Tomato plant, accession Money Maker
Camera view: bottom (45 deg); turntable rotation: 180 degrees
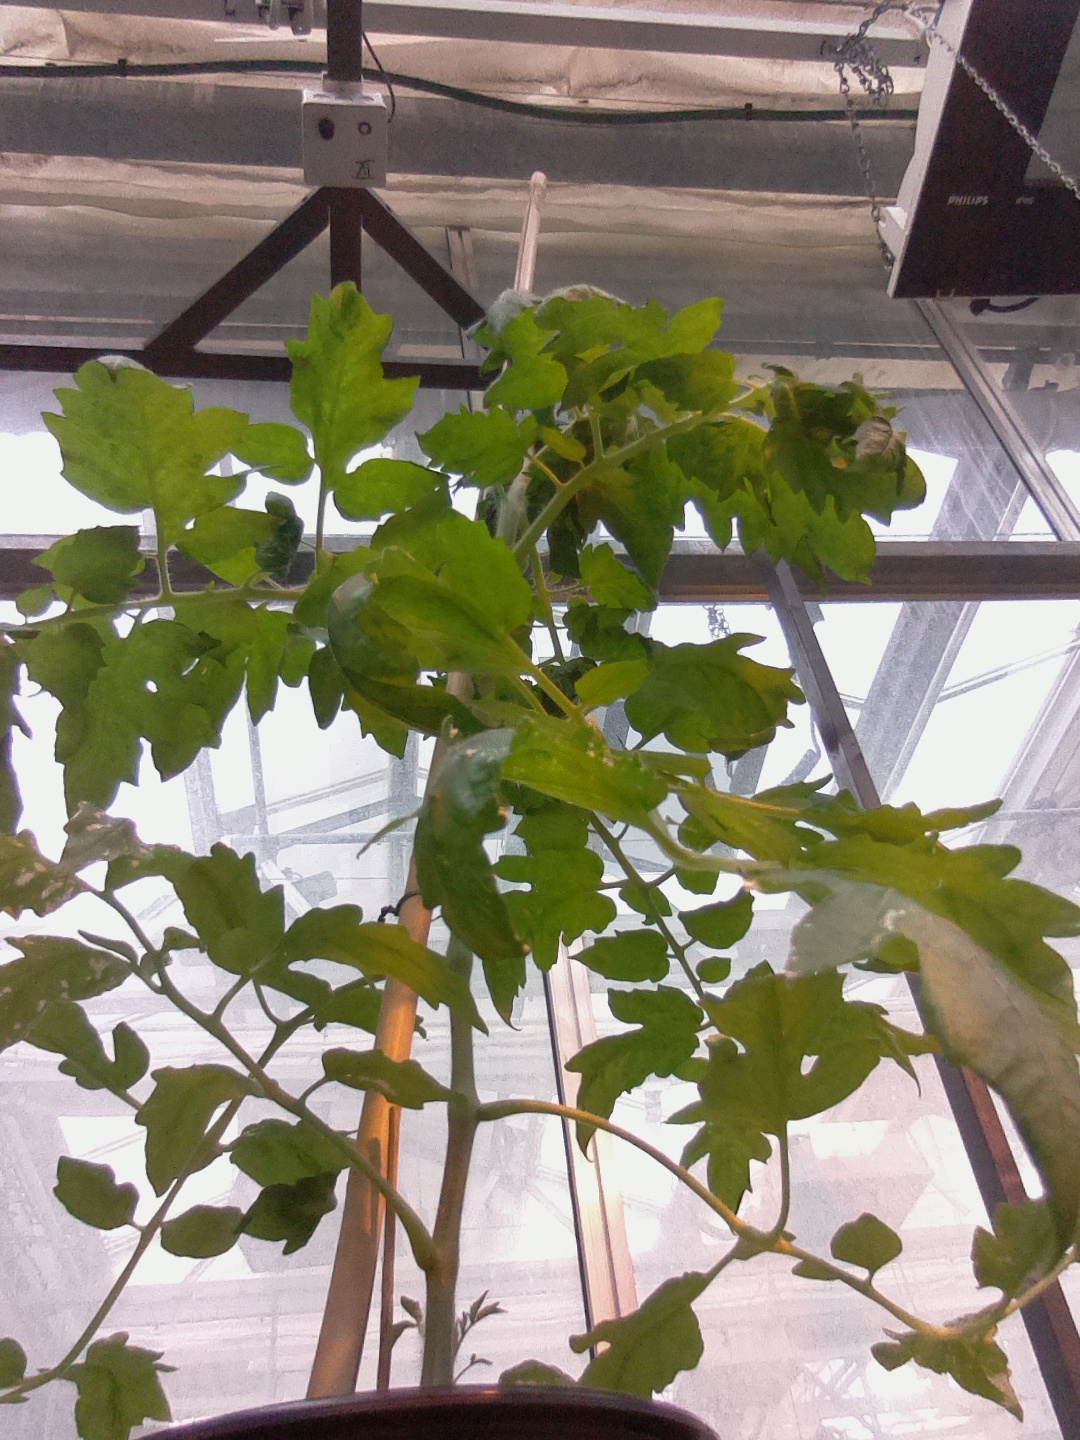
BBCH growth stage 53: 3 inflorescences visible